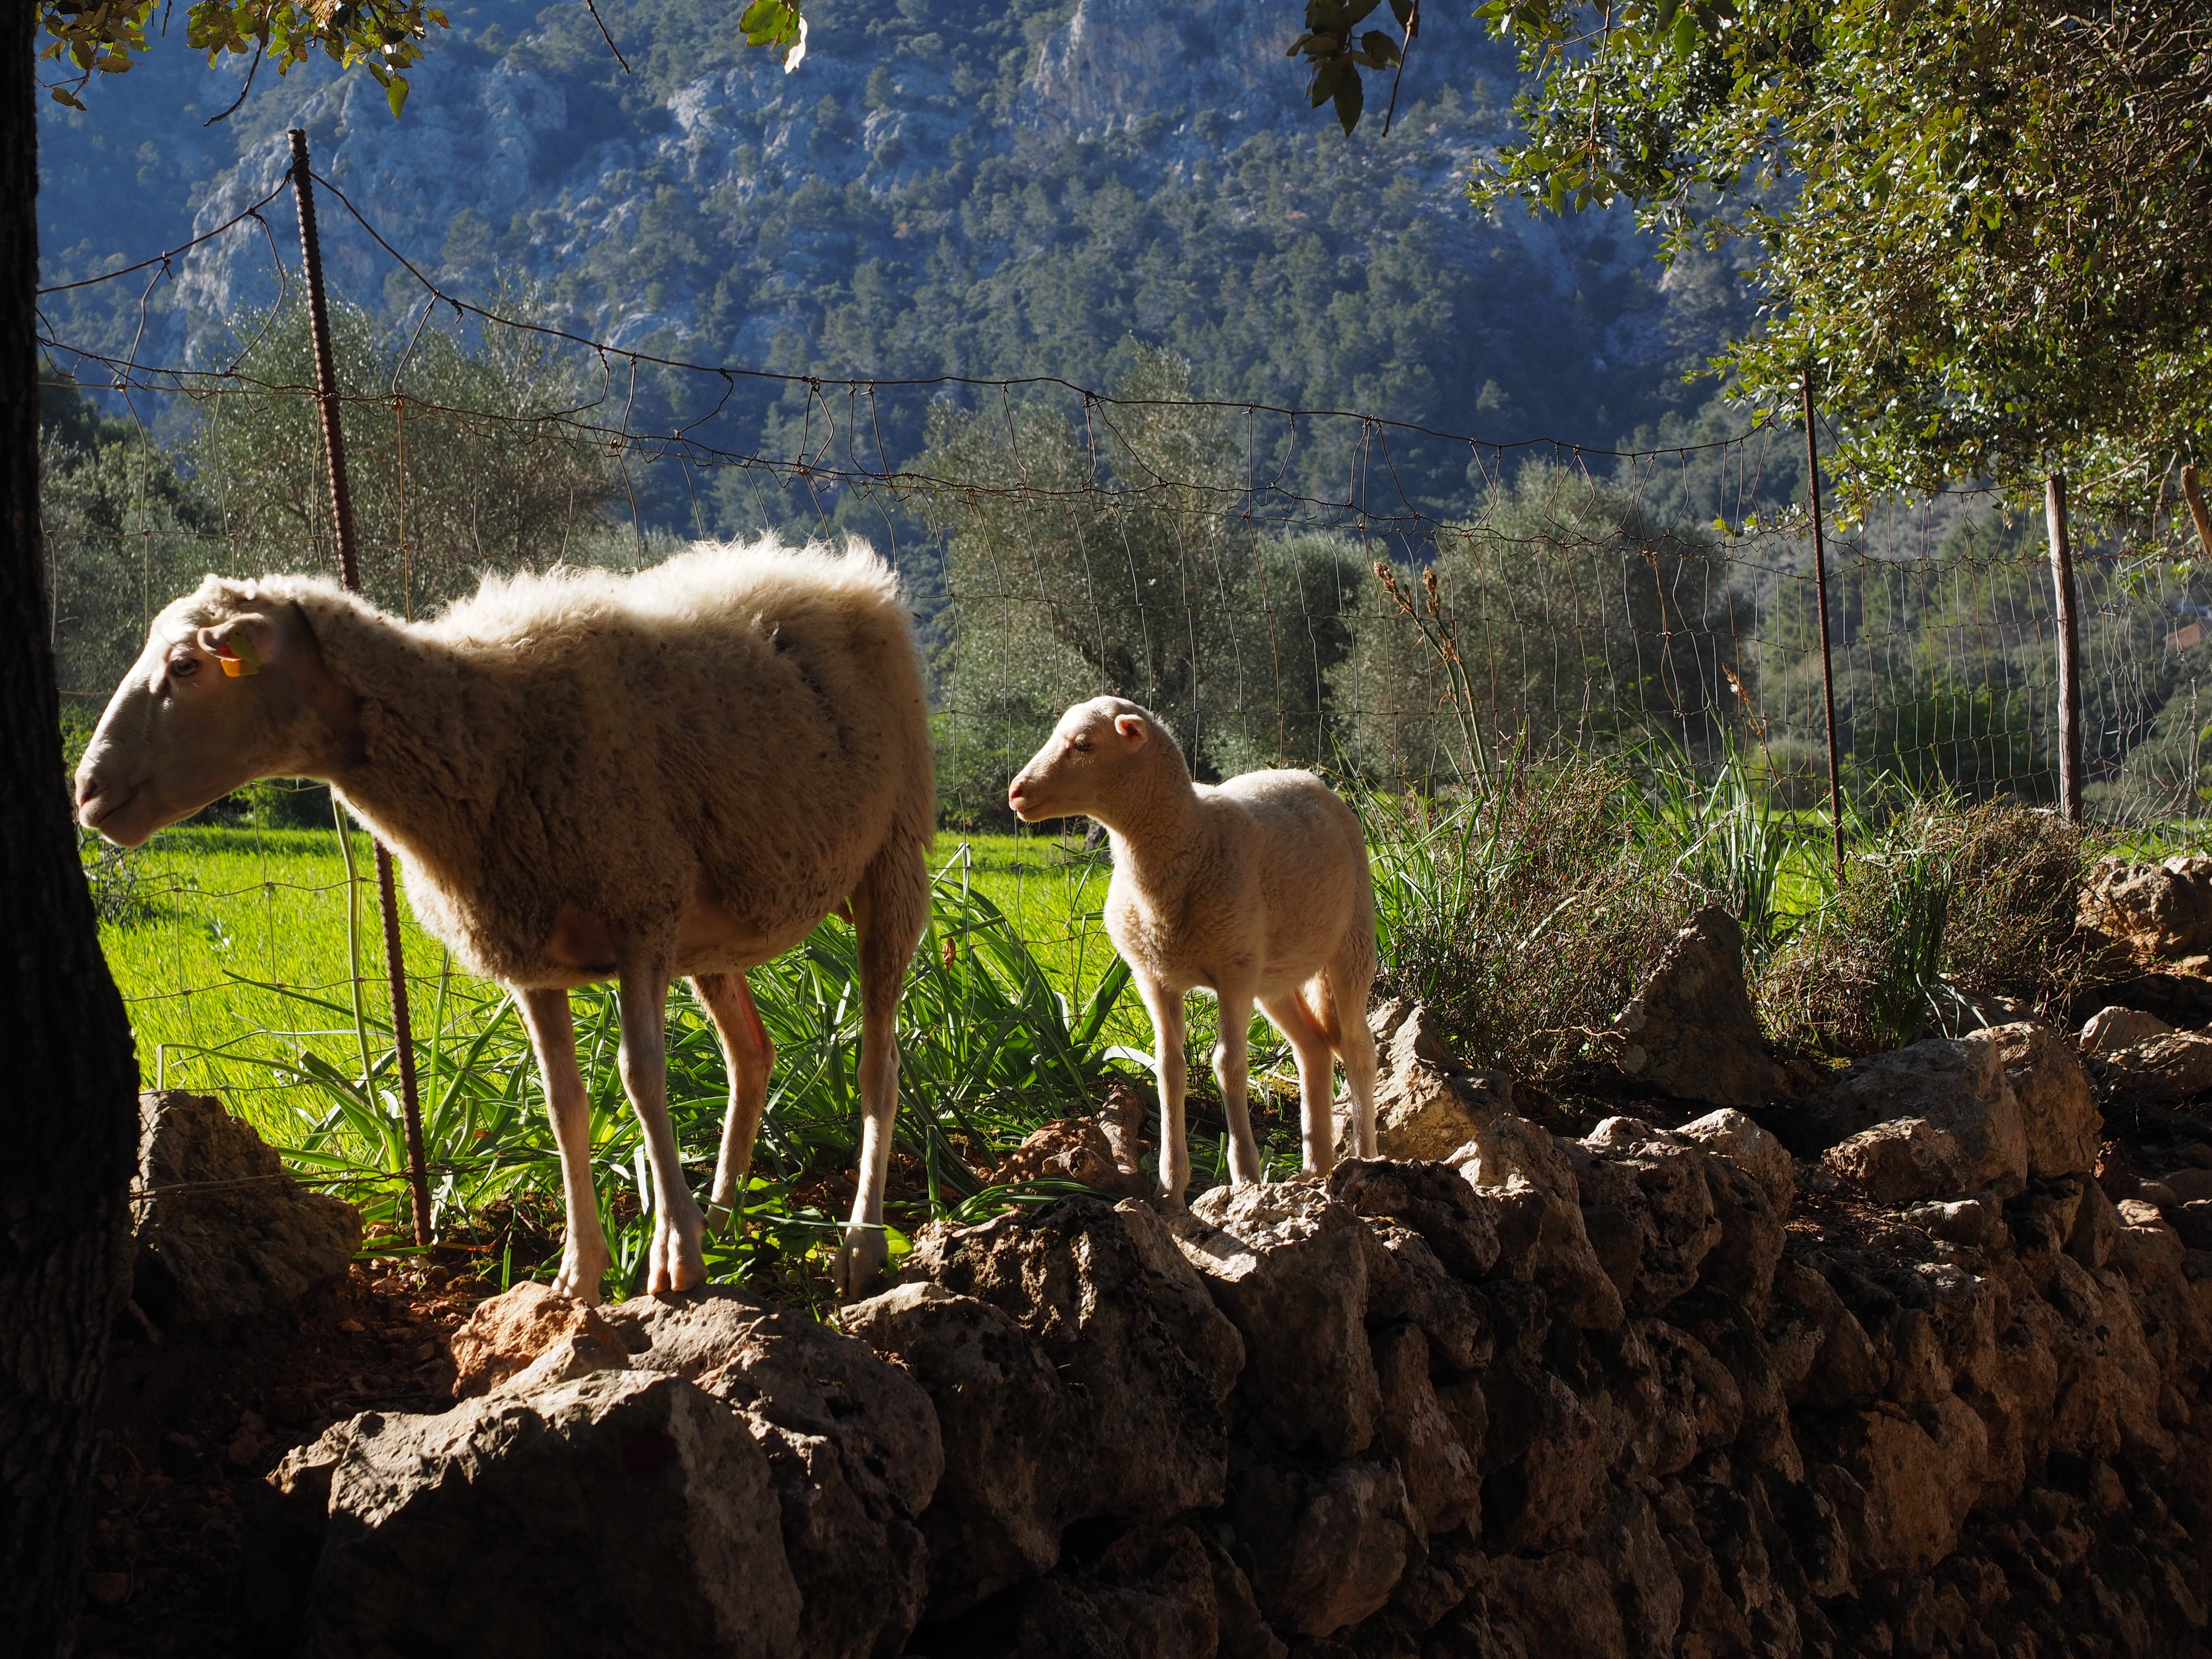
nature, forest, wilderness, farm, flower, wildlife, herd, sheep, autumn, fauna, mallorca, sheeps, away, rural area, dry stone wall, valley of orient, natural environment, cattle like mammal